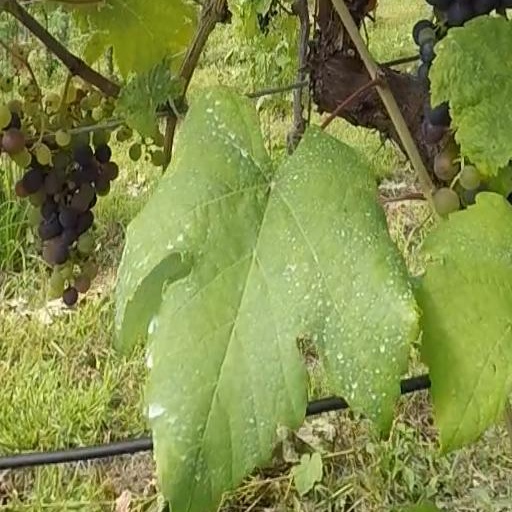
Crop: grape